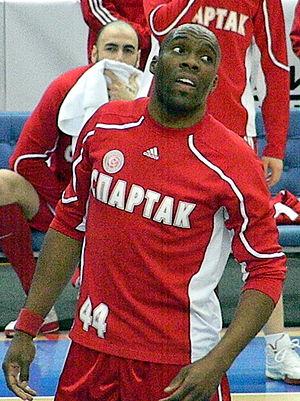
Henry Domercant, né le 30 décembre 1980, à Chicago, dans l'Illinois, est un joueur américain naturalisé bosnien de basket-ball. Il évolue au poste d'arrière.